Mr. Pusskins

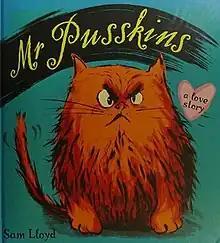

Mr. Pusskins is a 2006 children's picture book by Sam Lloyd. It is about a pampered cat called Mr. Pusskins who craves adventure but after a wild escapade realises how fortunate his life is.